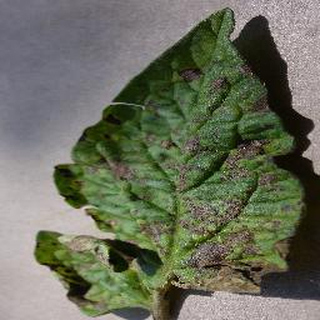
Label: tomato_early_blight